John Edward Gray

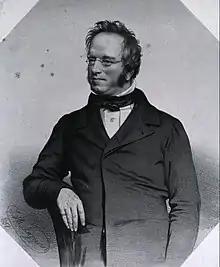
Gray in 1851

John Edward Gray (12 February 1800 – 7 March 1875) was a British zoologist. He was the elder brother of zoologist George Robert Gray and son of the pharmacologist and botanist Samuel Frederick Gray (1766–1828). The same is used for a zoological name.